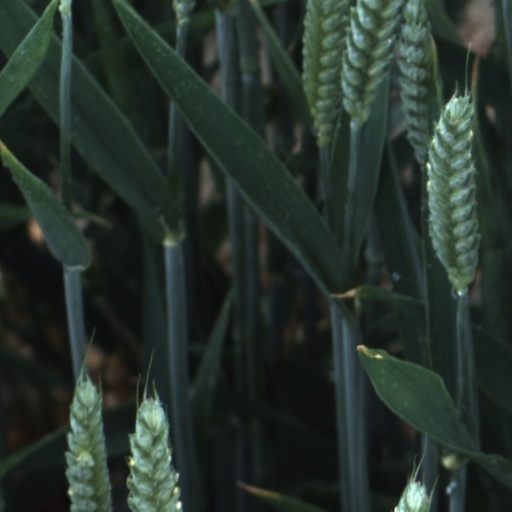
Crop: wheat